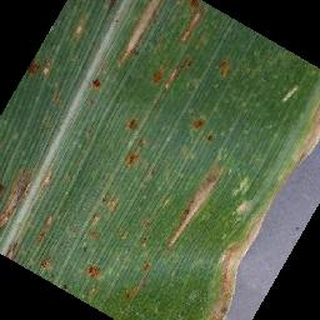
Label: corn_cercospora_leaf_spot